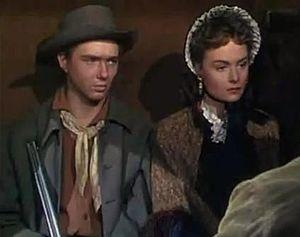
Claude Jarman Jr. est un acteur américain, né le 27 septembre 1934 à Nashville.
Le Relais de l'or maudit est un western américain écrit et réalisé par Roy Huggins, sorti en 1952.